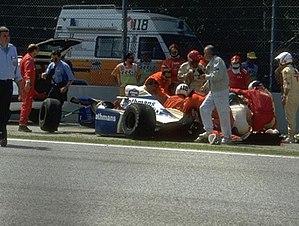
Le Grand Prix automobile de Saint-Marin 1994, disputé sur le circuit Enzo e Dino Ferrari à Imola, en Italie le 1ᵉʳ mai 1994 est la quatorzième édition du Grand Prix, la 551ᵉ course du championnat du monde de Formule 1 courue depuis 1950, la troisième manche du championnat 1994 et la première course européenne de la saison.